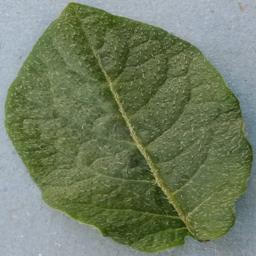
Etiqueta: Sana